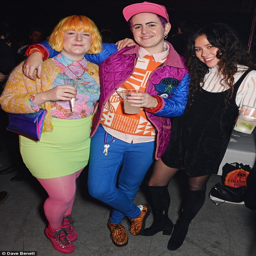
making a statement : person sported a very colourful outfit to the party where she posed with a pal - in a similar eccentric number - and film character